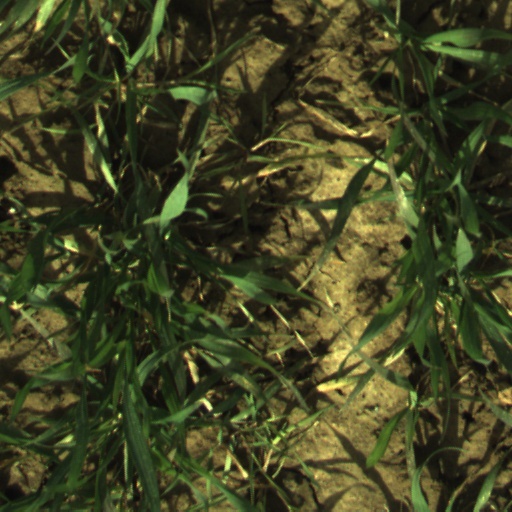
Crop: wheat